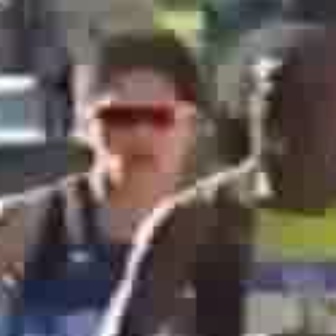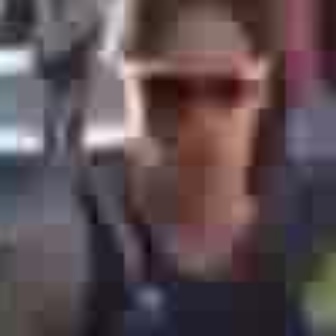
  Please identify the target specified by the bounding box [87,86,184,182] in the first image and locate it in the second image. Return the coordinates in [x_min,y_min,x_max,y_max] format.
Answer: [118,41,259,182]